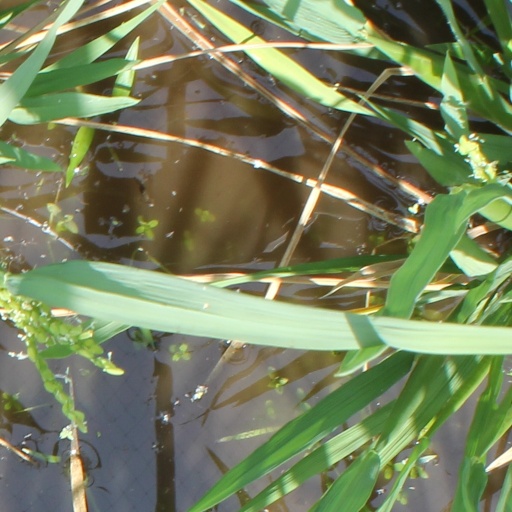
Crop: rice